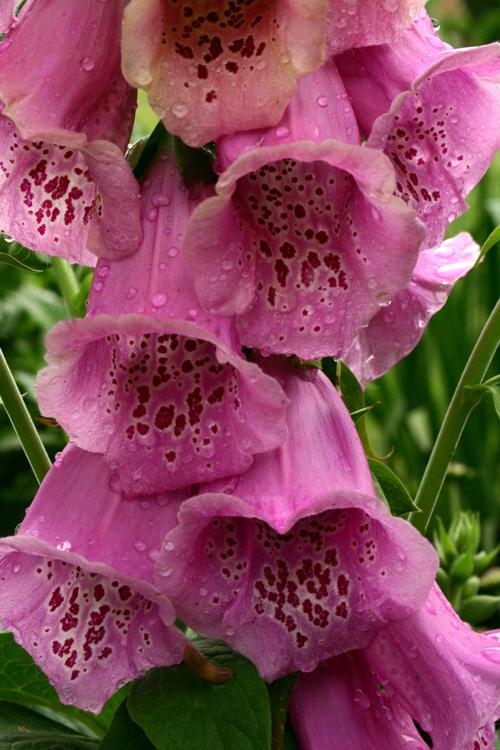
Label: foxglove